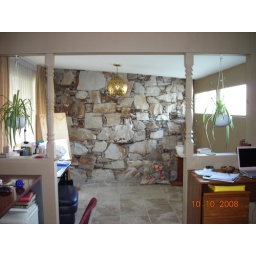
The new floor in the office and now you can see the tile in the step down studio.